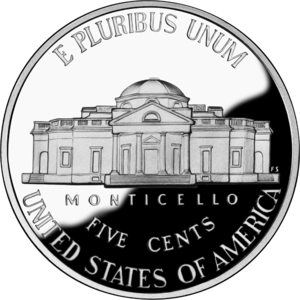
Les pièces de monnaie des États-Unis désignent les pièces de monnaie ayant cours légal sur le territoire des États-Unis.
Le nickel est une pièce de monnaie des États-Unis dont la valeur est de cinq centièmes — ⁵⁄₁₀₀ — de dollar américain, soit 5 cents ou « 5 ¢ ». Ce terme d'usage est devenu le nom officiel de cette pièce pour l'United States Mint, qui est l'organisme émetteur dans ce format depuis 1866.
Le Jefferson nickel est un nickel qui est produit par l'United States Mint depuis 1938 où il a remplacé le Buffalo nickel.